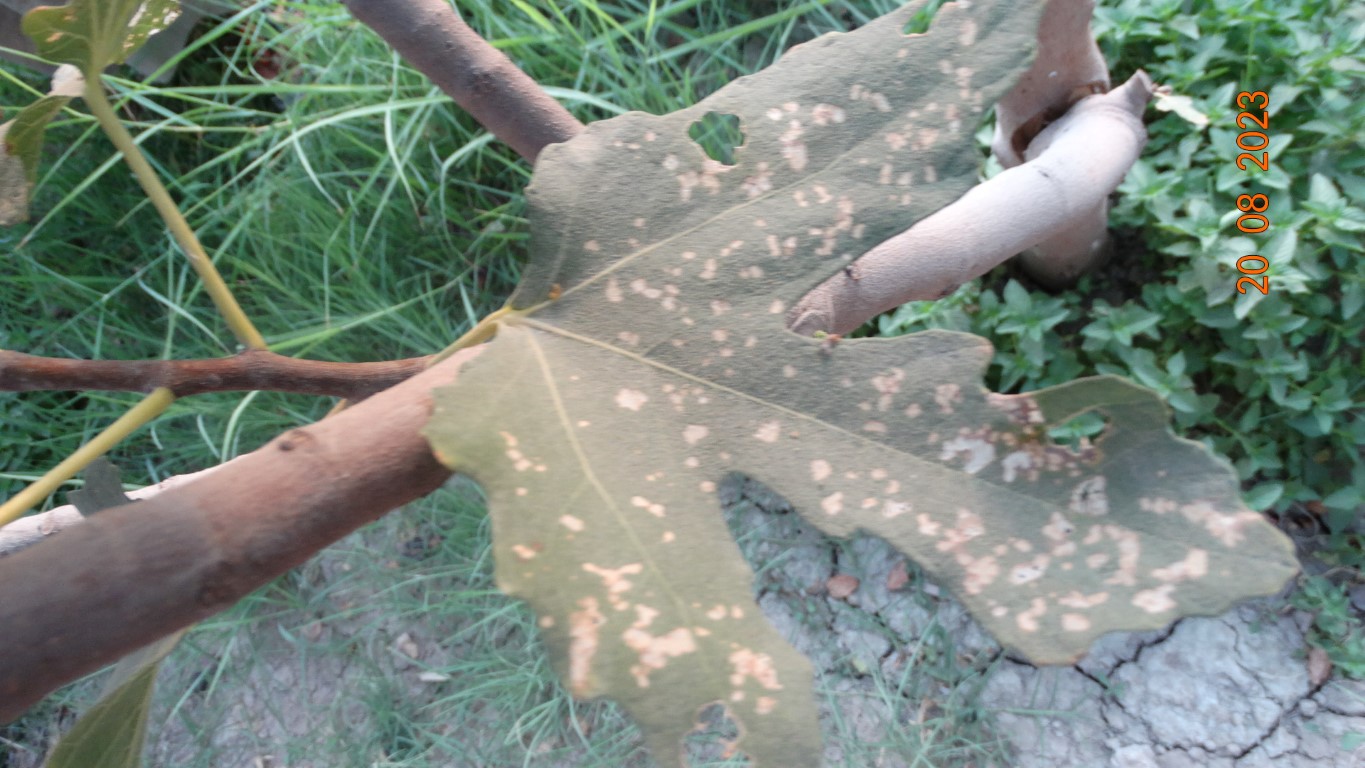
Label: infected